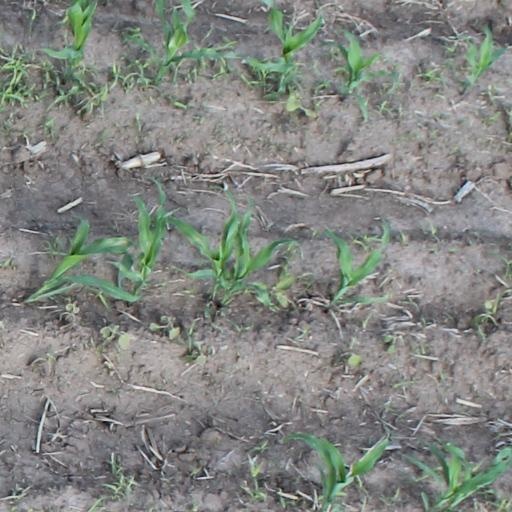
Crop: maize; corn